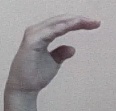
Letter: jeem